Percy Stout

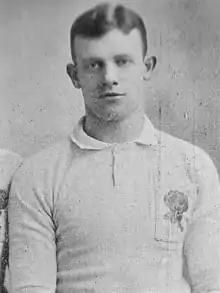
Stout in England jersey

Percy Wyfold Stout DSO, OBE (20 November 1875 – 9 October 1937) was an English international rugby union wing who played club rugby for Gloucester and Richmond. Stout also played international rugby for England, playing five matches between 1898 and 1899.